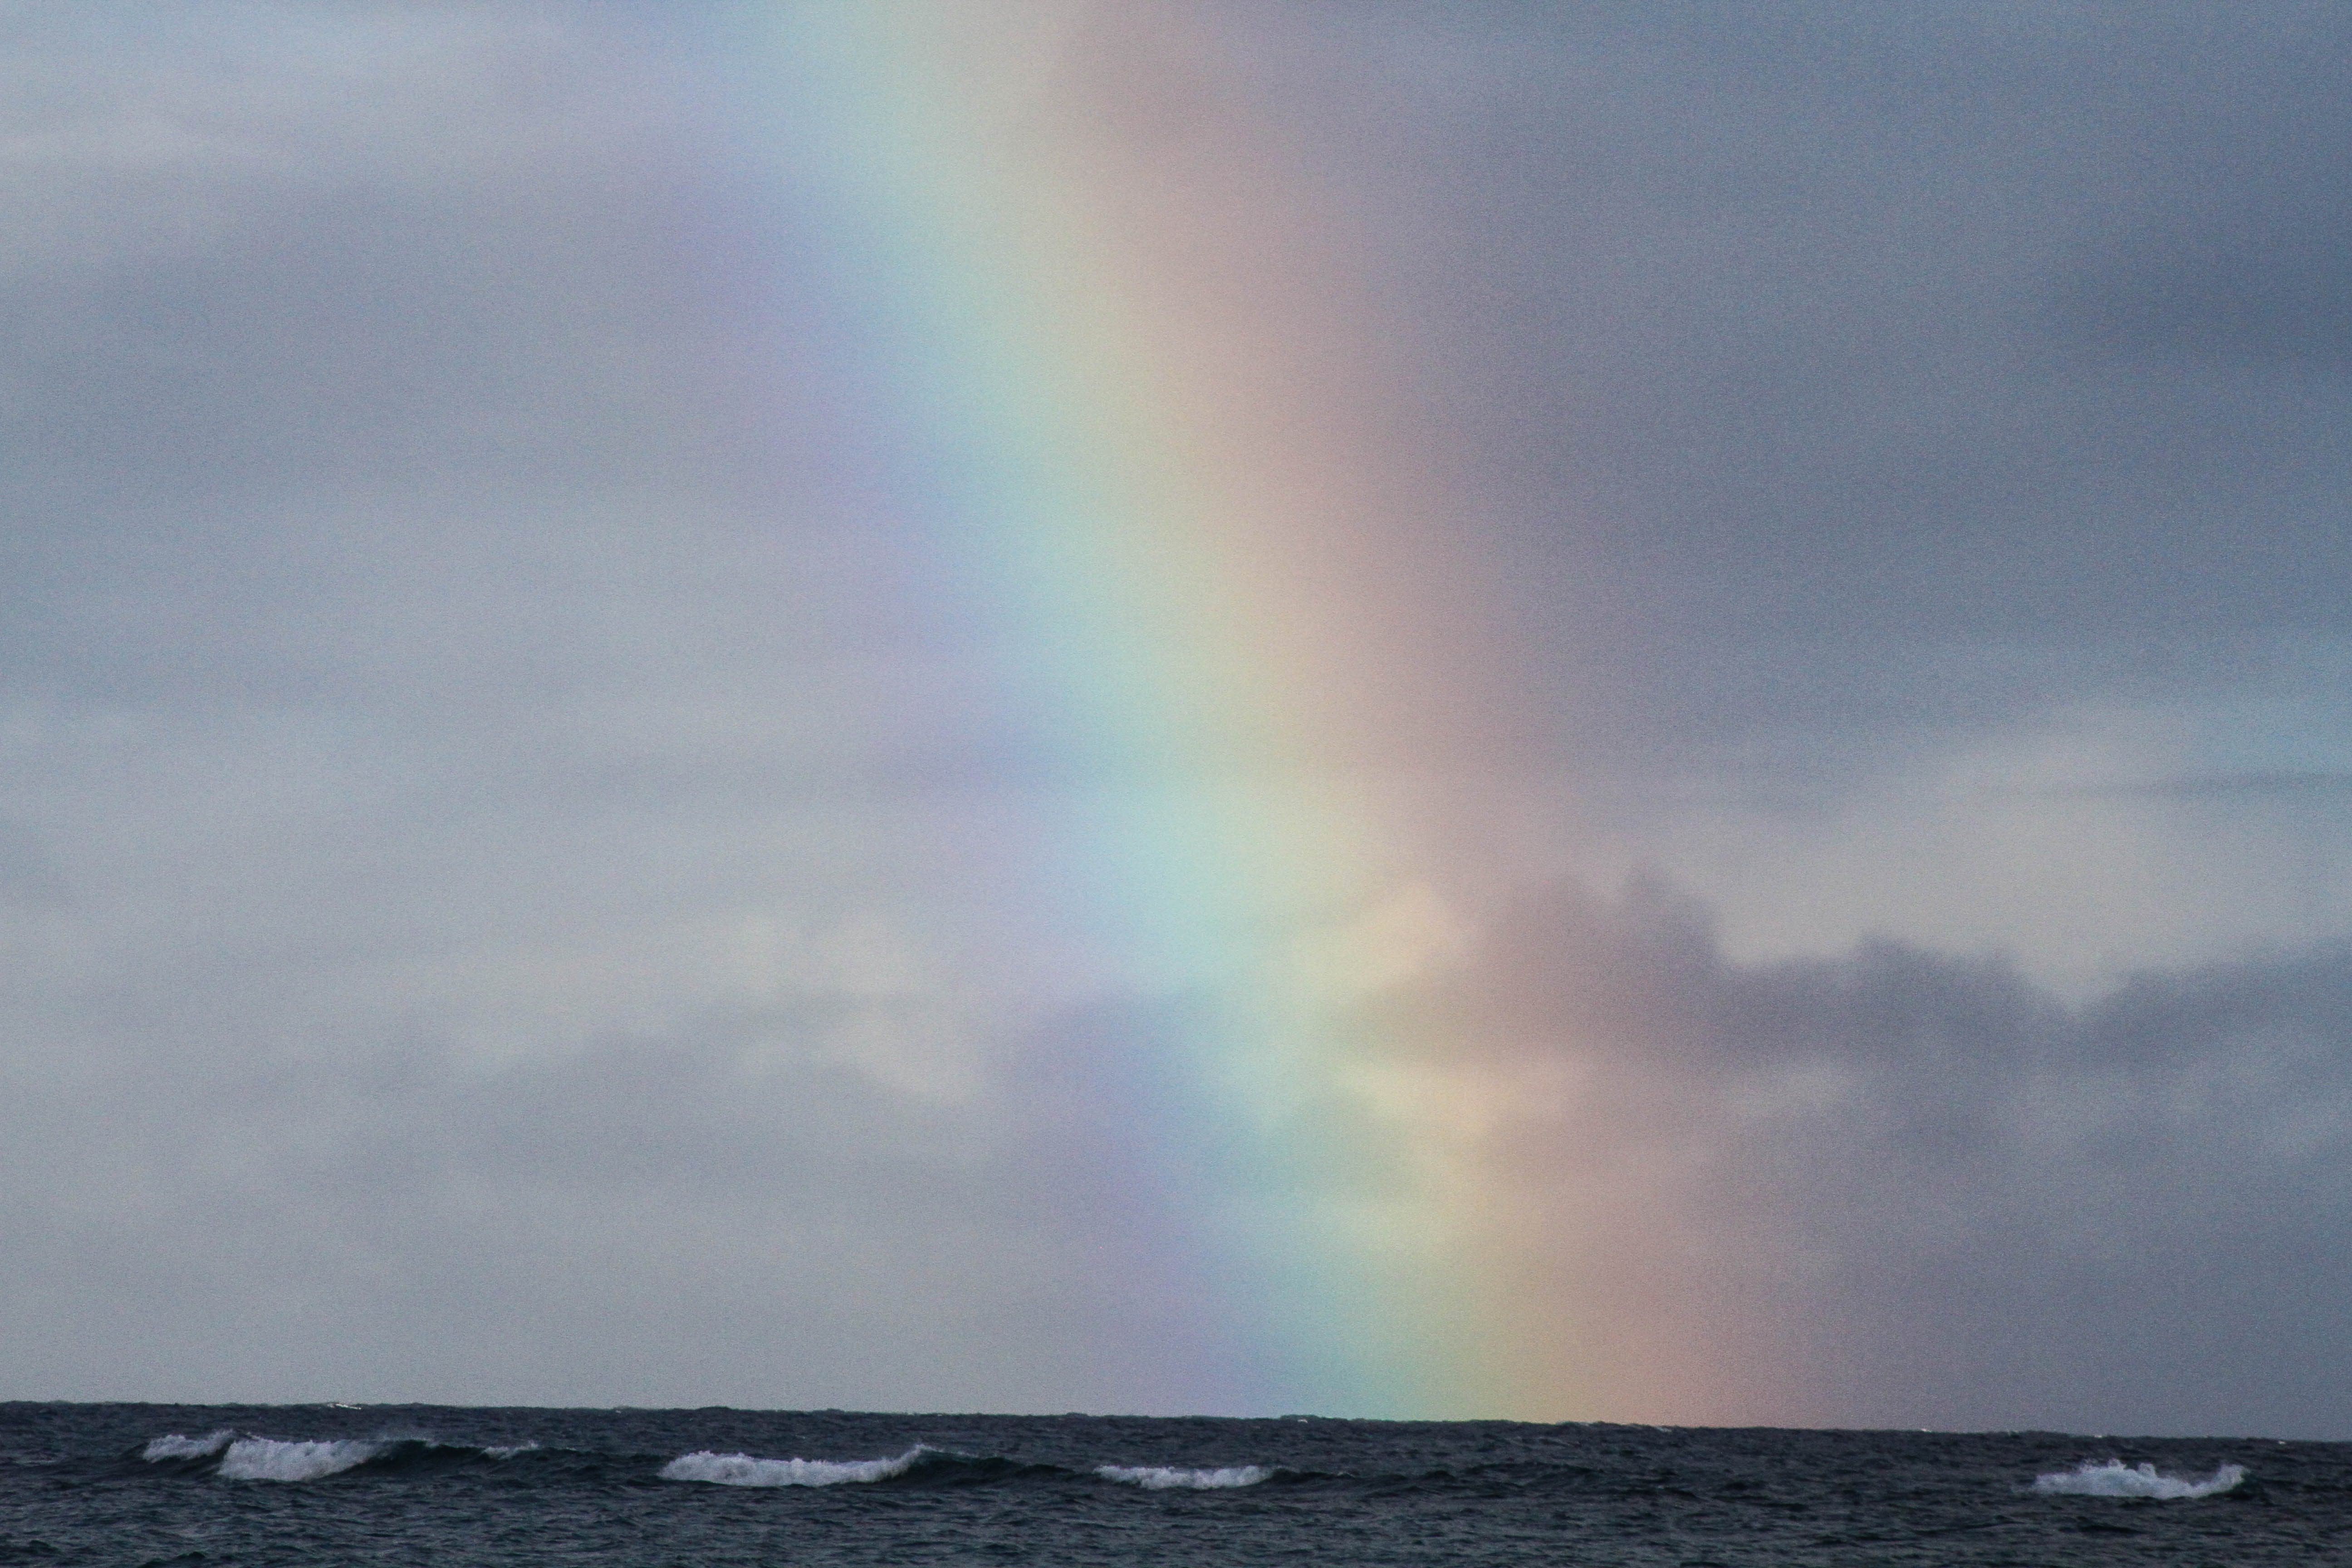
sea, ocean, horizon, cloud, sky, wave, atmosphere, weather, rainbow, meteorological phenomenon, wind wave